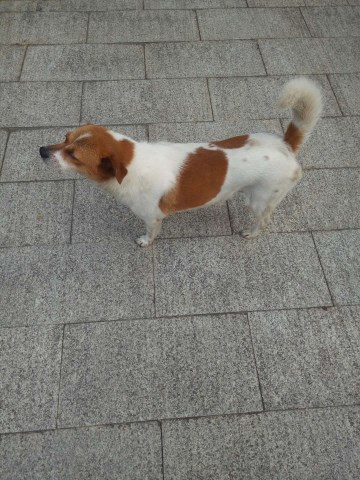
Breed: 806-n000129-papillon